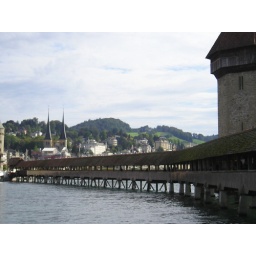
View of the famous wooden bridge in the city